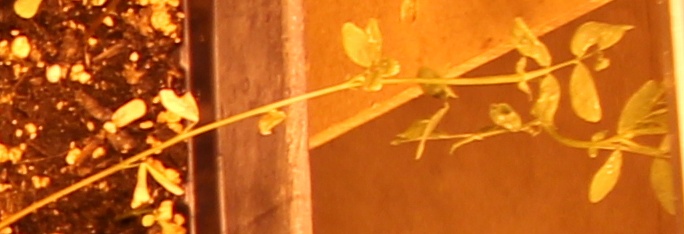
Label: Lentil